PSPaudioware

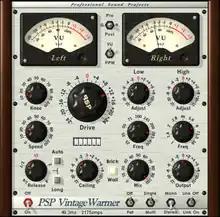
PSP VintageWarmer2 digital simulation of an analog-style, a single- or multi-band compressor/limiter

In 2000, PSPaudioware released the PSP StereoPack and PSP MixPack to underwhelming response. In 2002 it released PSP VintageWarmer, a unique audio processor which was awarded Computer Music's "Ultimate Buy" award, has received great reviews and endorsements from professionals worldwide, and remains PSPaudioware's best selling plug-in. PSPaudioware continues to release well-regarded software audio processors, creative effects, and digital simulations of hardware audio effects and devices.